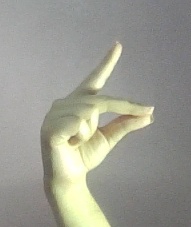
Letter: ta